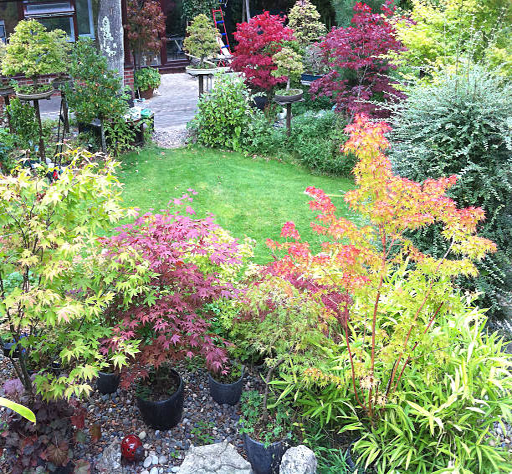
image of bonsai trees in a domestic garden